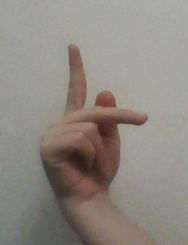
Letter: dha